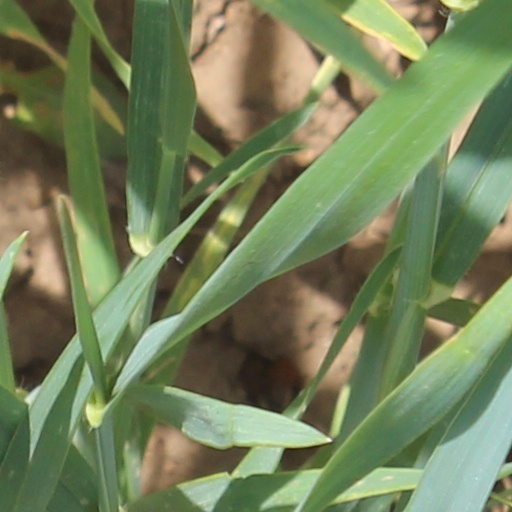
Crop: wheat